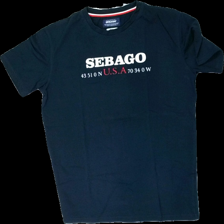
View: front
Type: T-shirt
Category: Unisex
Brand: Not in the list
Brand text on label: Sebago
Colors: Blue, White, Red
Material: 61% cotton, 39% polyester
Pattern: Logo print
Cut: Regular, C-collar
Size: M
Season: All
Price range: 50-100
Recommended usage: Reuse
Comment: detergent smell